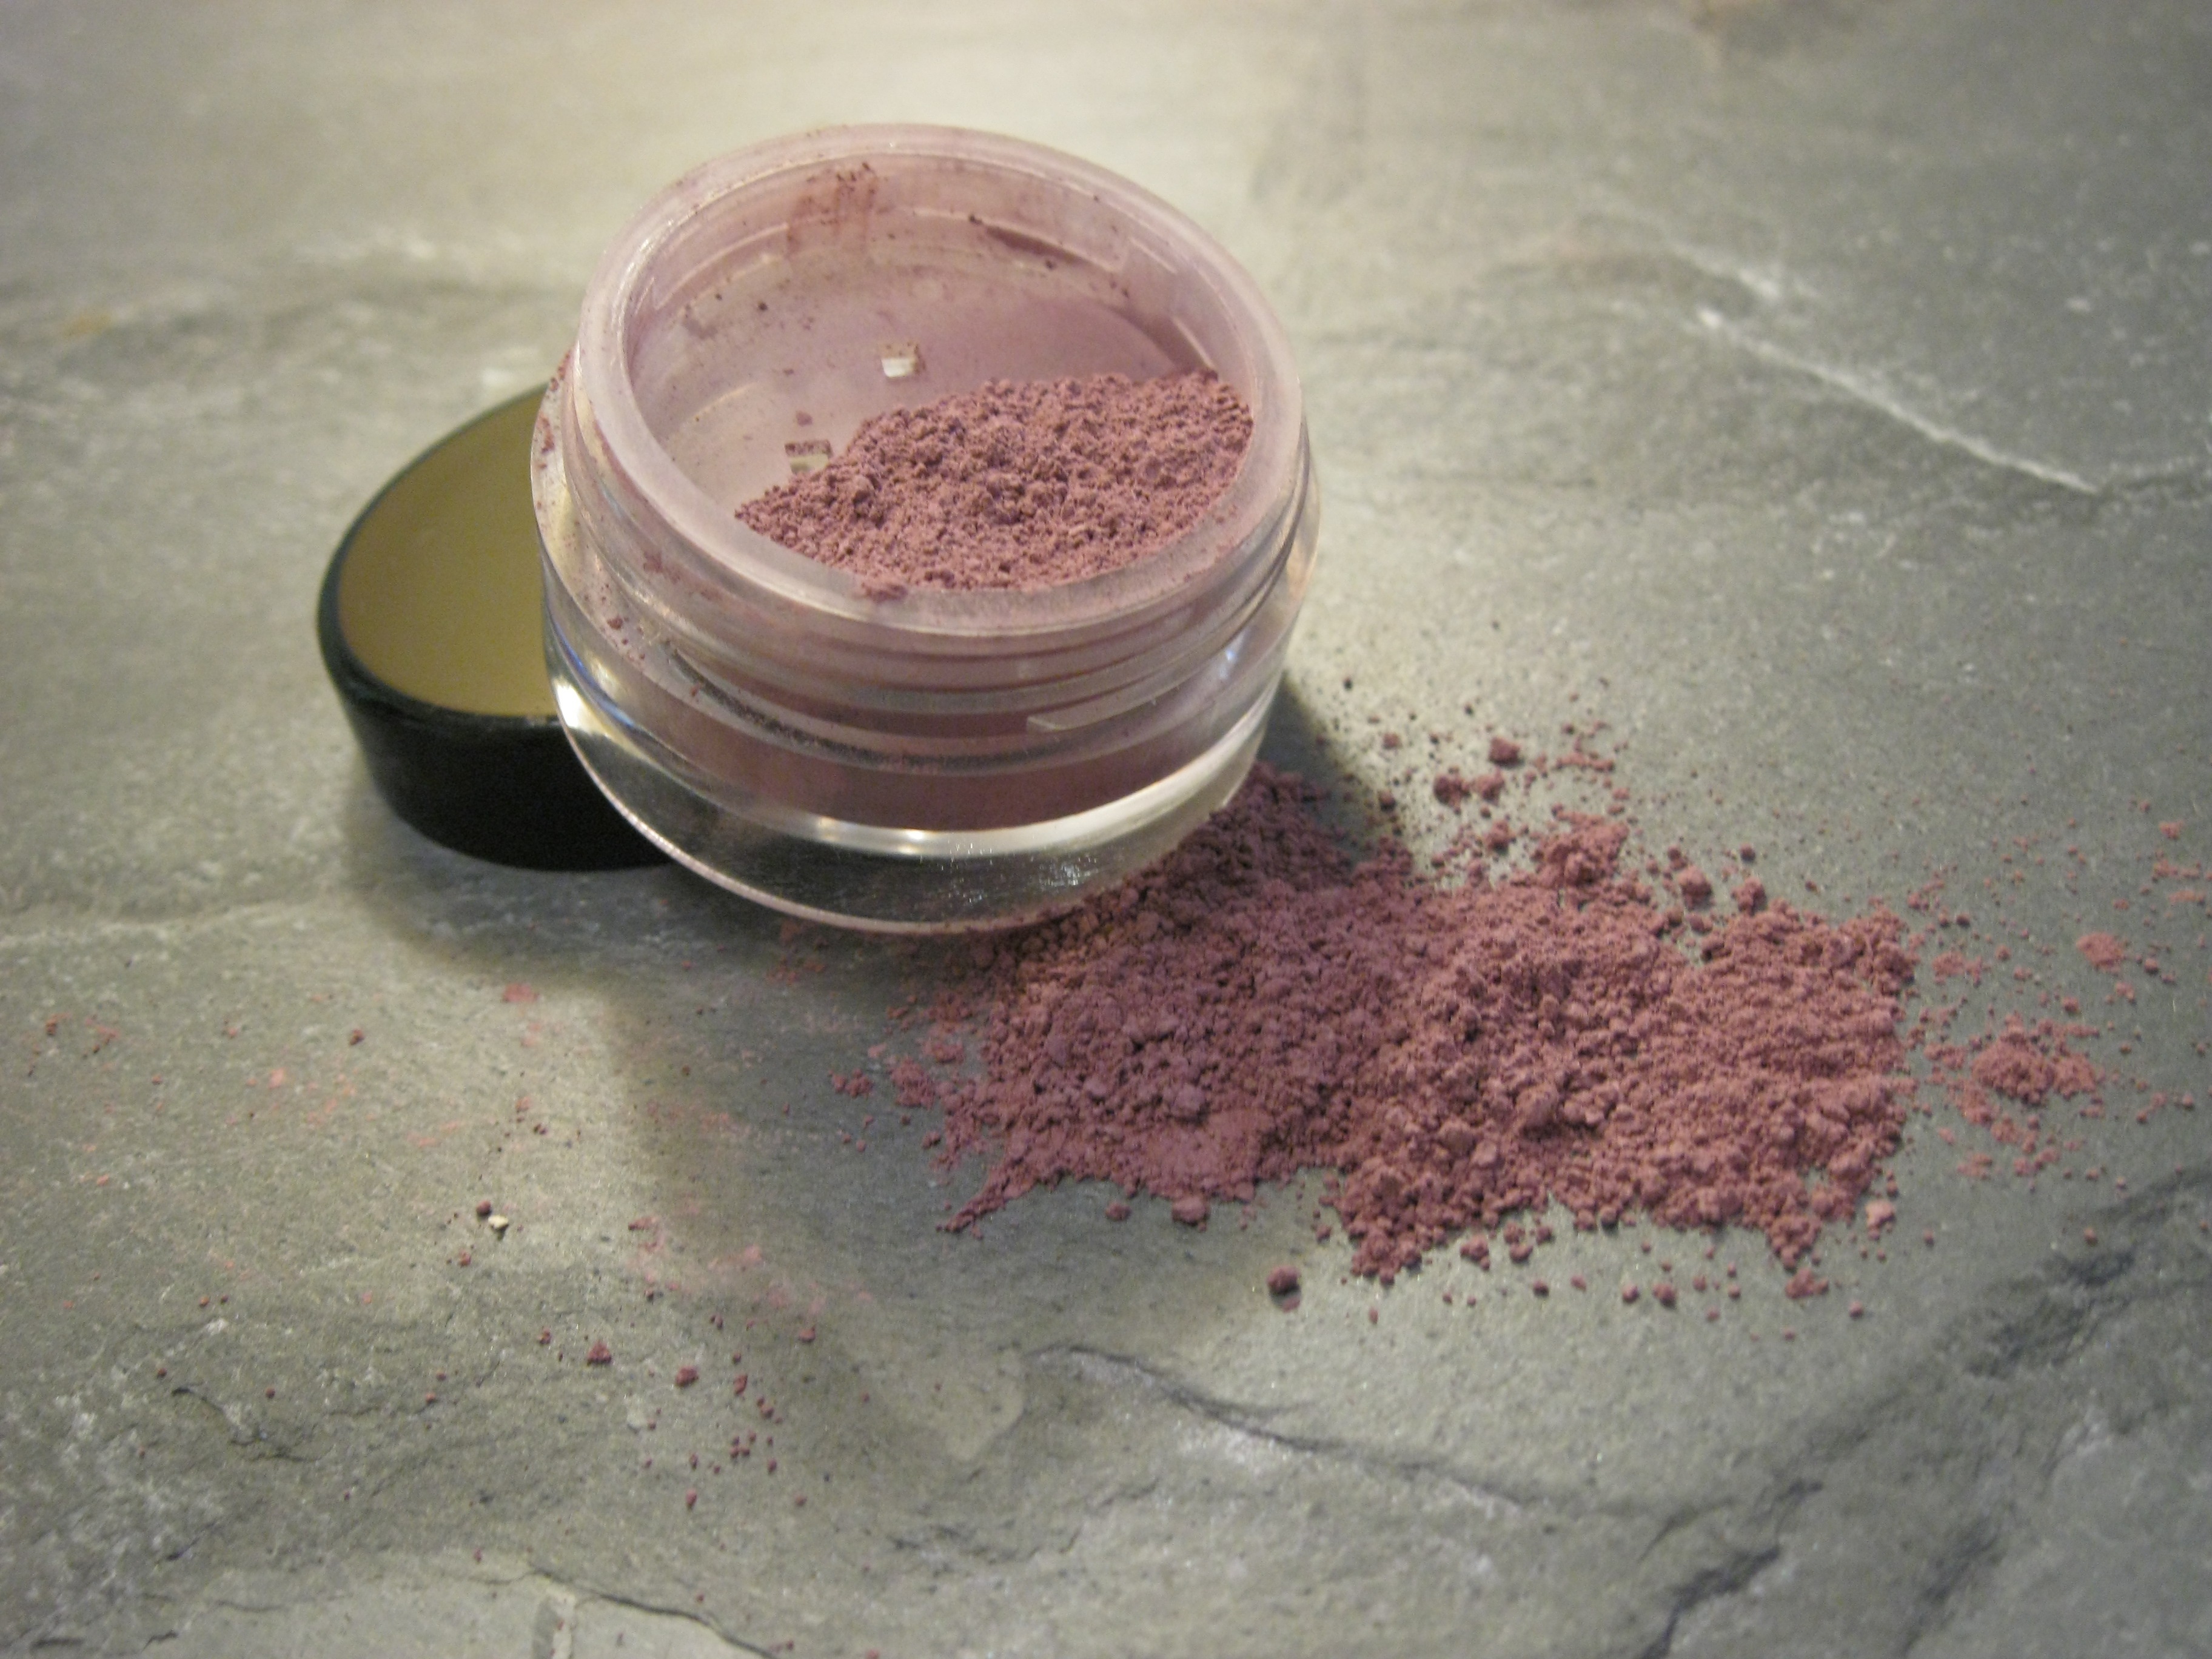
jar, powder, pink, lip, material, makeup, make up, container, eye, skin, organ, cosmetics, eyeshadow, blush, loose, loose powder